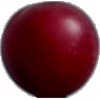
Label: Cherry Wax Red 1